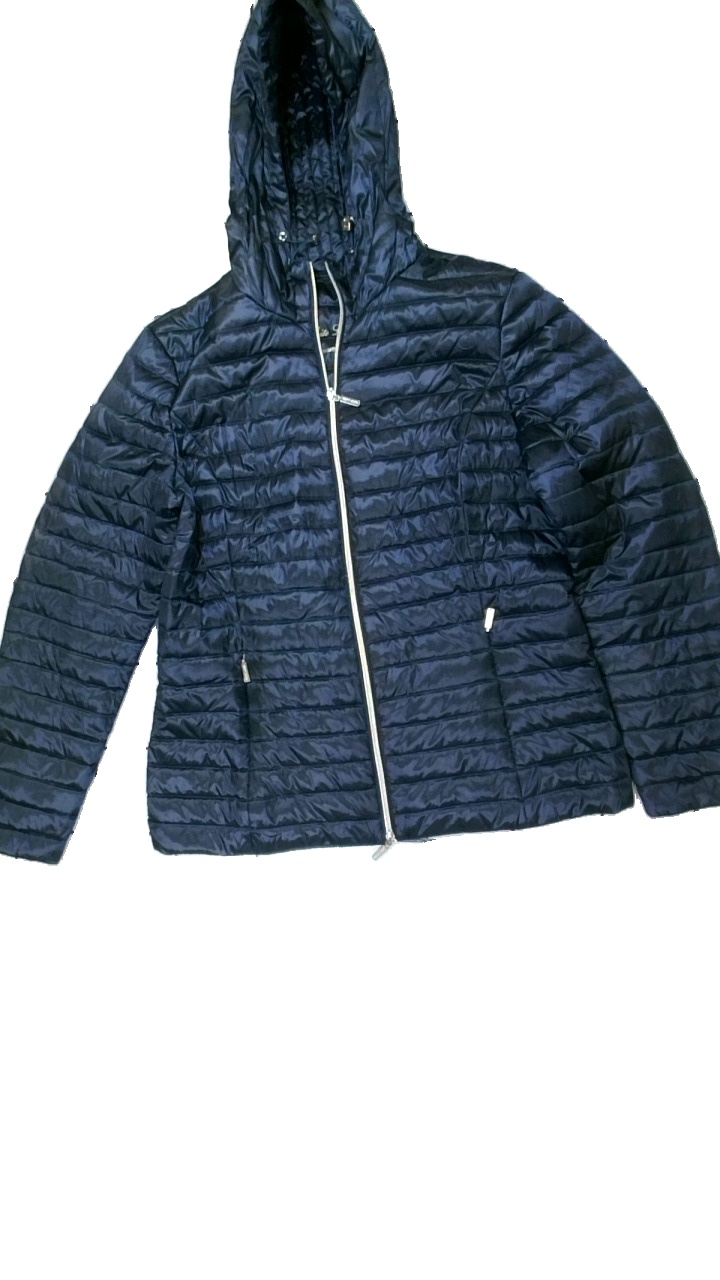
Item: Jacket (Ladies)
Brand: Rofa
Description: blå puff jacka, fläck arm
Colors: Blue
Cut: Regular
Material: ?
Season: Spring
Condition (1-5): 3
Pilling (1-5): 5
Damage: fläck arm
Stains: Major
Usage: Export
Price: <50